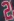
Number: 2